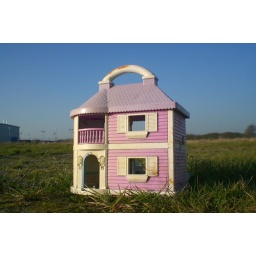
Toy house in field opposite tower block and housing development.